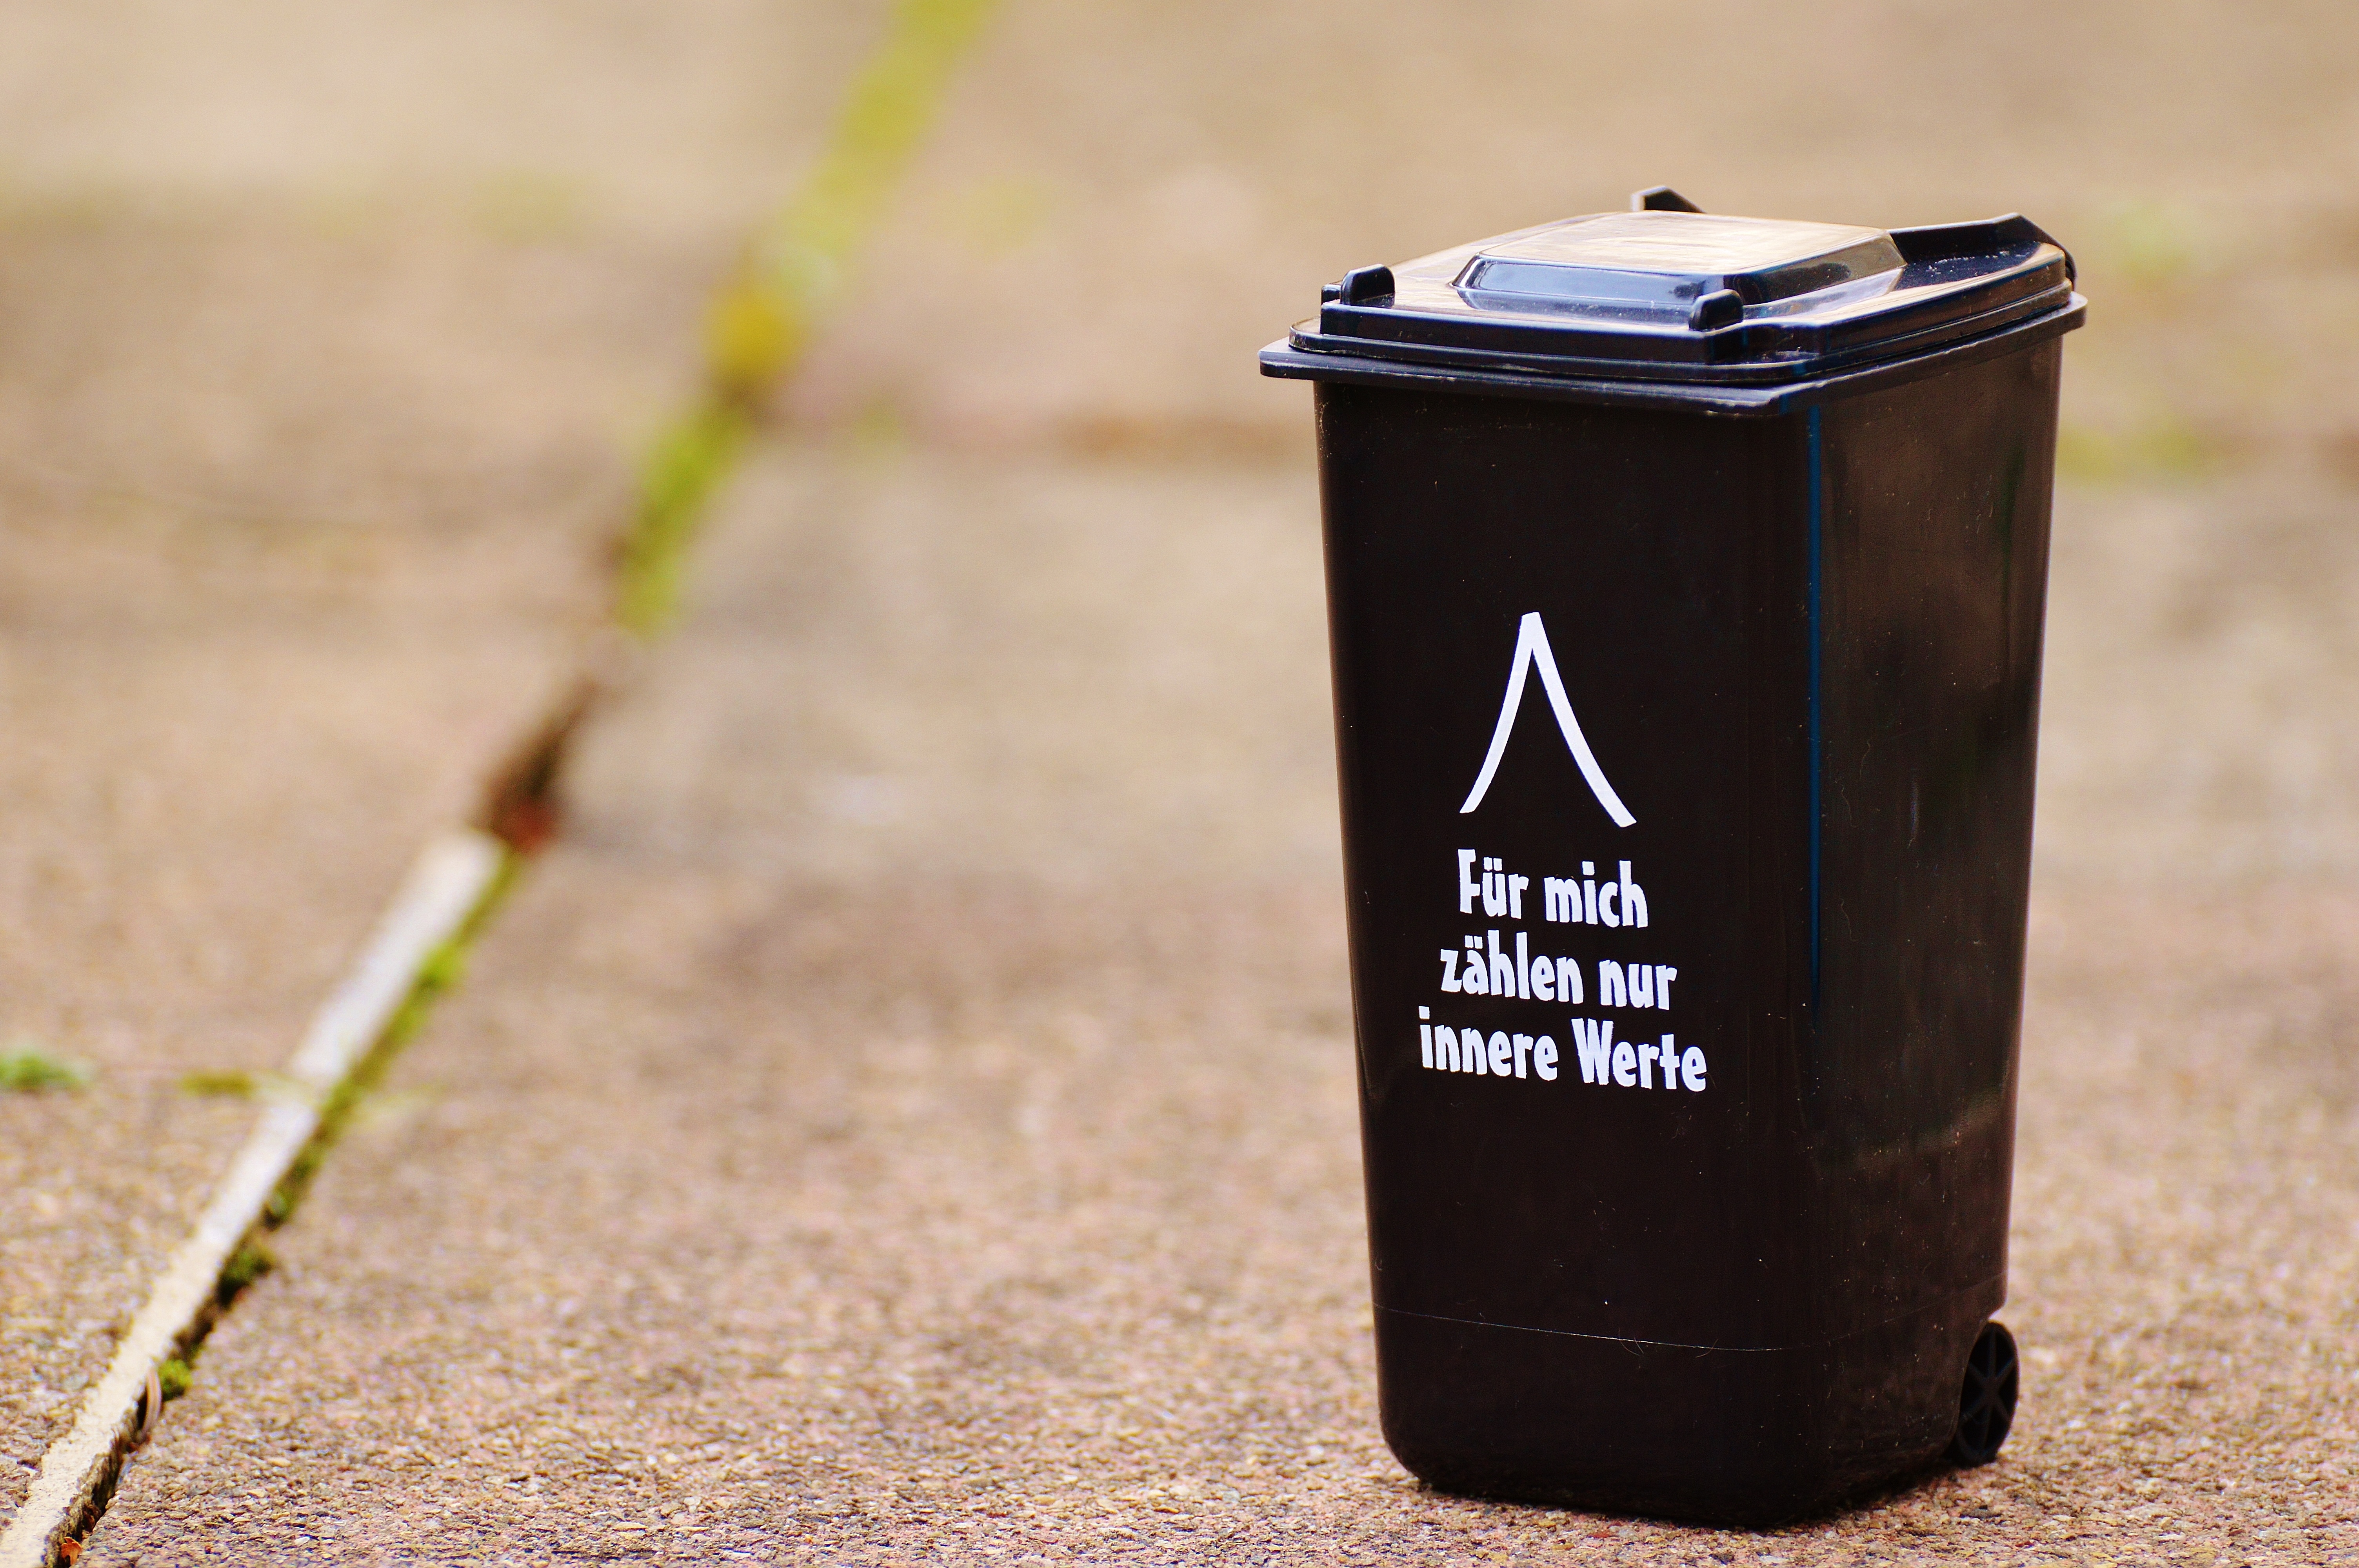
green, black, bucket, funny, shape, dustbin, saying, ton, garbage can